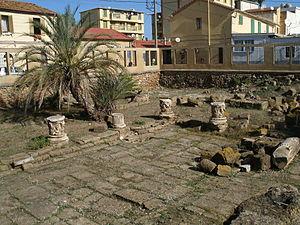
Vestiges du forum de Cesarea
Césarée de Maurétanie ou Caesarea, actuelle Cherchell, est une ancienne ville sur la côte méditerranéenne de l'Algérie. Elle était la capitale du roi numide Juba II et l’une des plus importantes cités du littoral occidental de l'Afrique du Nord antique.